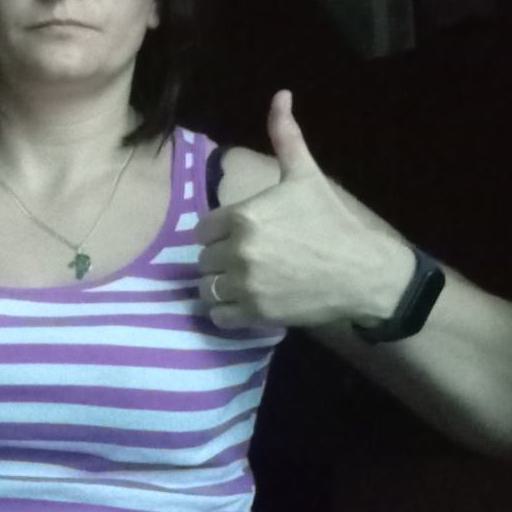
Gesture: like